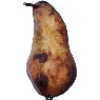
Label: Pear Abate 1